Underwater survey

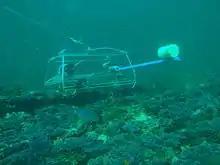
Stereo BRUV prototype deployed at the Tsitsikamma Marine Protected Area

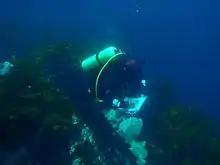
Diver swimming a transect for Reef Life Survey, recording observations on a checlist on a clipboard.

Results of underwater surveys can be presented in several ways, depending on the target demographic and intended use of the data.